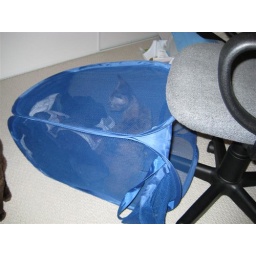
I was sitting at the computer when all of a sudden Sandy is sitting in J's laundry basket. Of course.